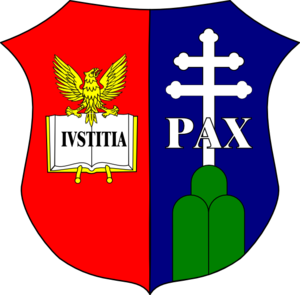
Jusztinián György Serédi, né le 23 avril 1884 à Deáki en Hongrie, aujourd'hui en Slovaquie, et mort le 29 mars 1945 à Esztergom, est un cardinal hongrois, créé par Pie XI. Il est membre de l'ordre des bénédictins.